Maybach 57 and 62

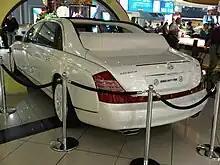
Maybach 62 S Landaulet at the Dubai International Airport in 2010

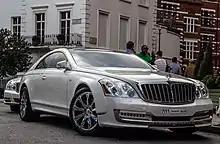
Maybach 57S Cruisero Coupé by Xenatec

The Maybach 62 S Landaulet, based on the Maybach 62 S, revives the classic landaulet car body style, which was popular in the 1920s and 30s. Powered by the 62 S's biturbo V12, the Landaulet's front seats are fully enclosed and separated from the rear passenger compartment by a power divider window; the opacity of this partition can be electronically controlled.